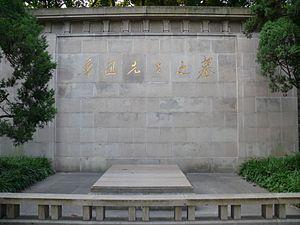
Tombe de Lu Xun, dans le parc Lu Xun (Shanghai, Chine)
Lu Xun, de son vrai nom Zhou Shuren, né le 25 septembre 1881 à Shaoxing, province de Zhejiang, et mort le 19 octobre 1936 à Shanghai, est un écrivain chinois, l’un des « fondateurs de la littérature chinoise contemporaine ».